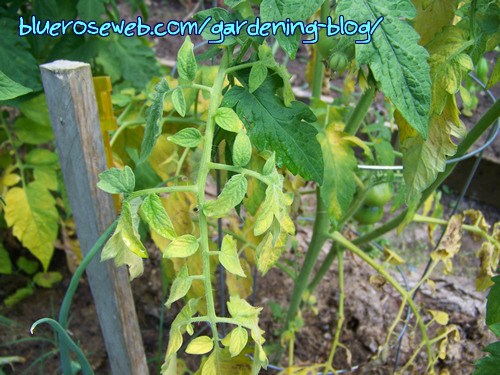
Labels: Tomato leaf yellow virus, Tomato leaf yellow virus, Tomato leaf yellow virus, Tomato leaf yellow virus, Tomato leaf yellow virus